Orodromeus

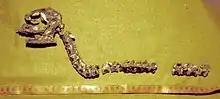
Skull and partial vertebral column of "Orodromeus" MOR 294

"Orodromeus" is distinguished by a palpebral that is at its back attached to the postorbital; a boss on the jugal; a non-fused wrist; and triangular maxillary and dentary teeth with a superficial flat occlusion.